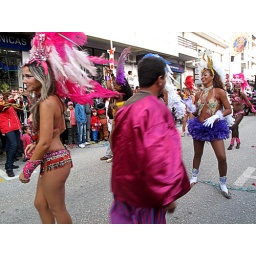
aa IMG_4577 girl in pink headdress with man in pink Carnival Loule 2010